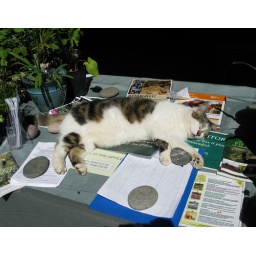
Scratcher the cat asleep in the sun on the entry table to Cambo Gardens.